Rebana

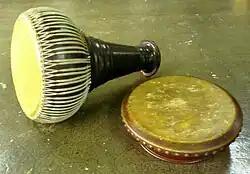
Two Thai drums. Thon and rammana.

The rebana is also used among the Cham and Malay ethnic groups in Cambodia. A large variation of the rebana is used in the Yike theatre of Cambodia where it is called "skor yike" ស្គរយីកេ (or "yike" drum).